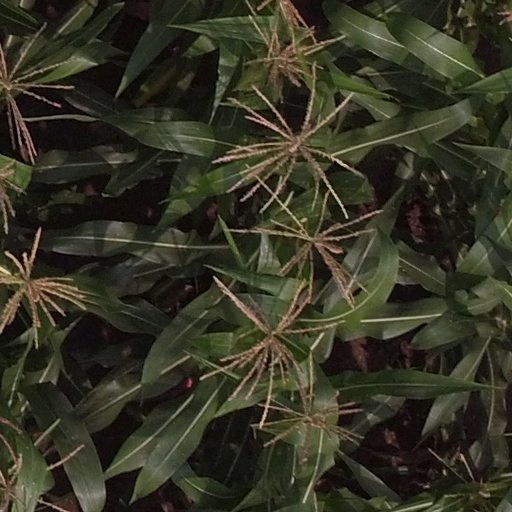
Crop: maize; corn